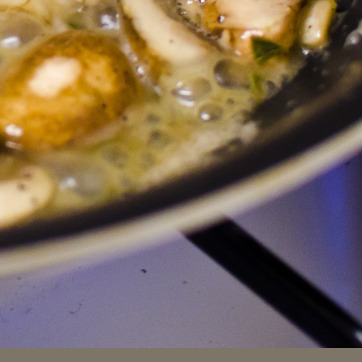
Material: food